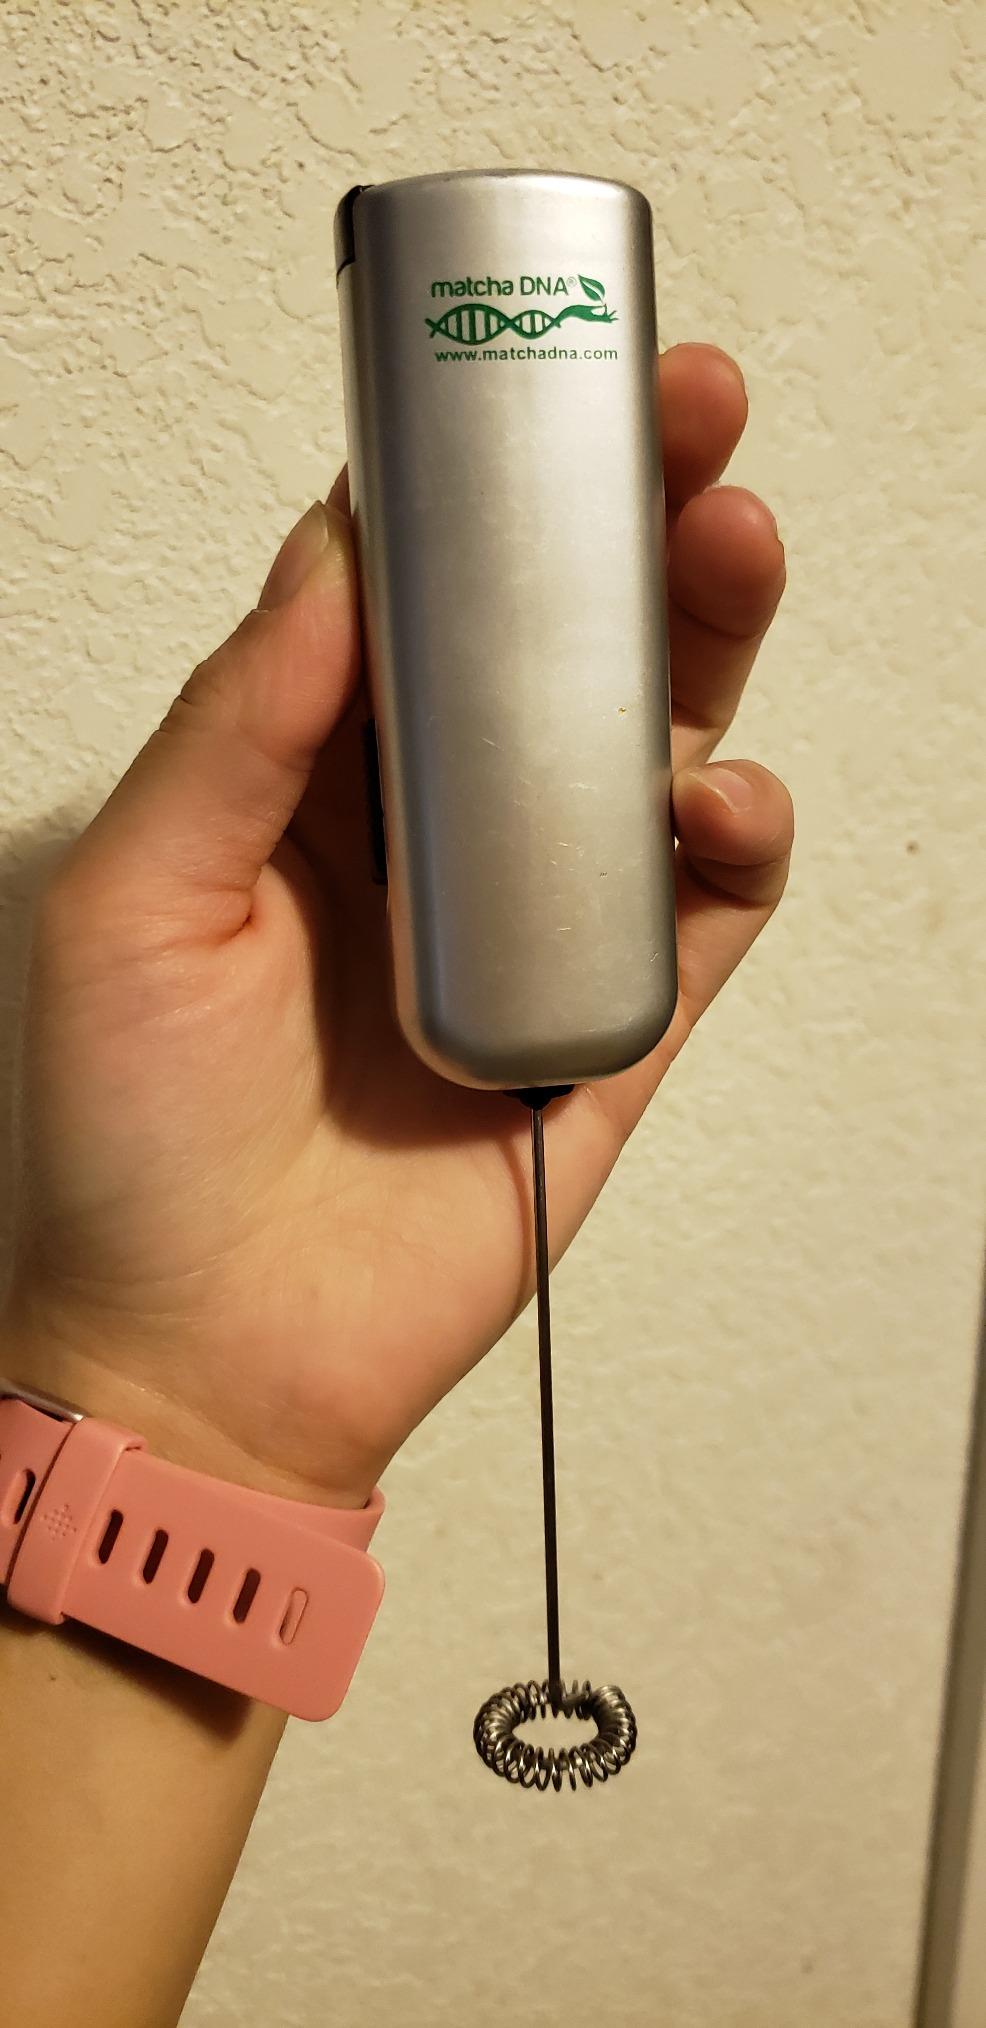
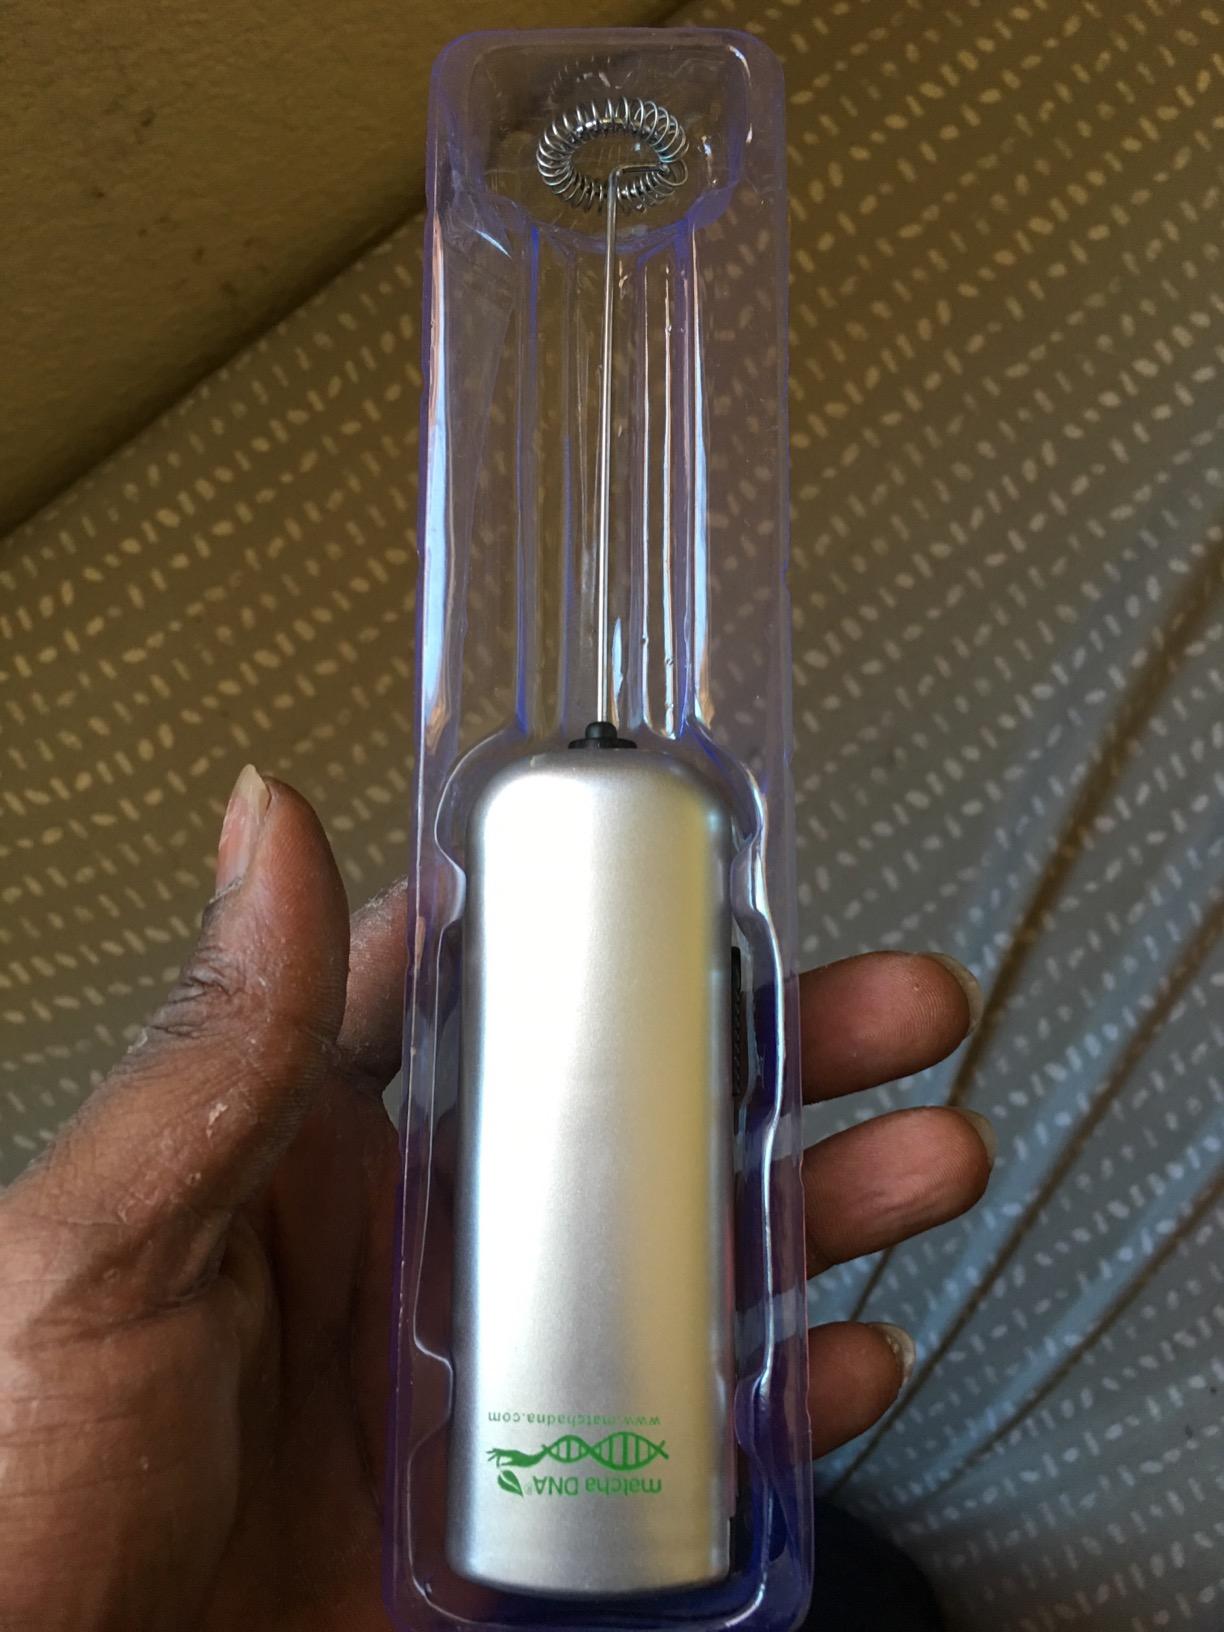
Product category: items_mixer
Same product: yes